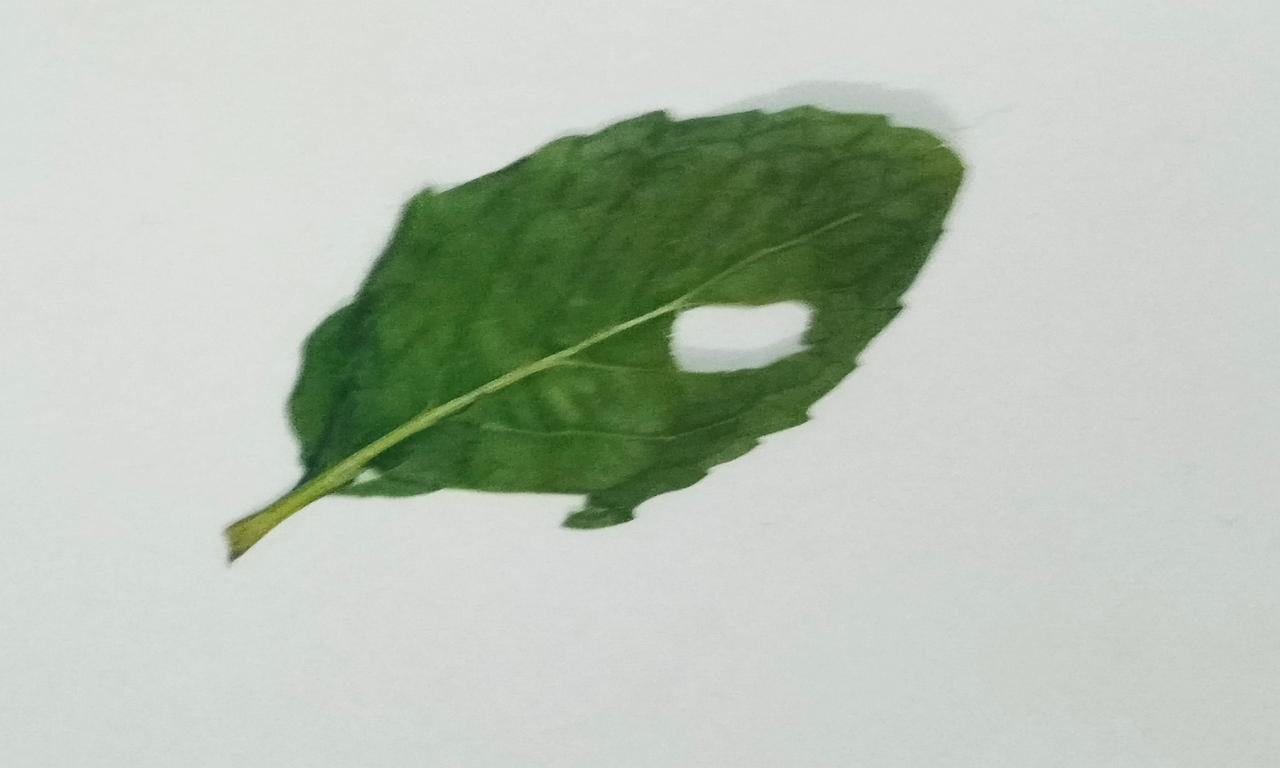
Label: Dried